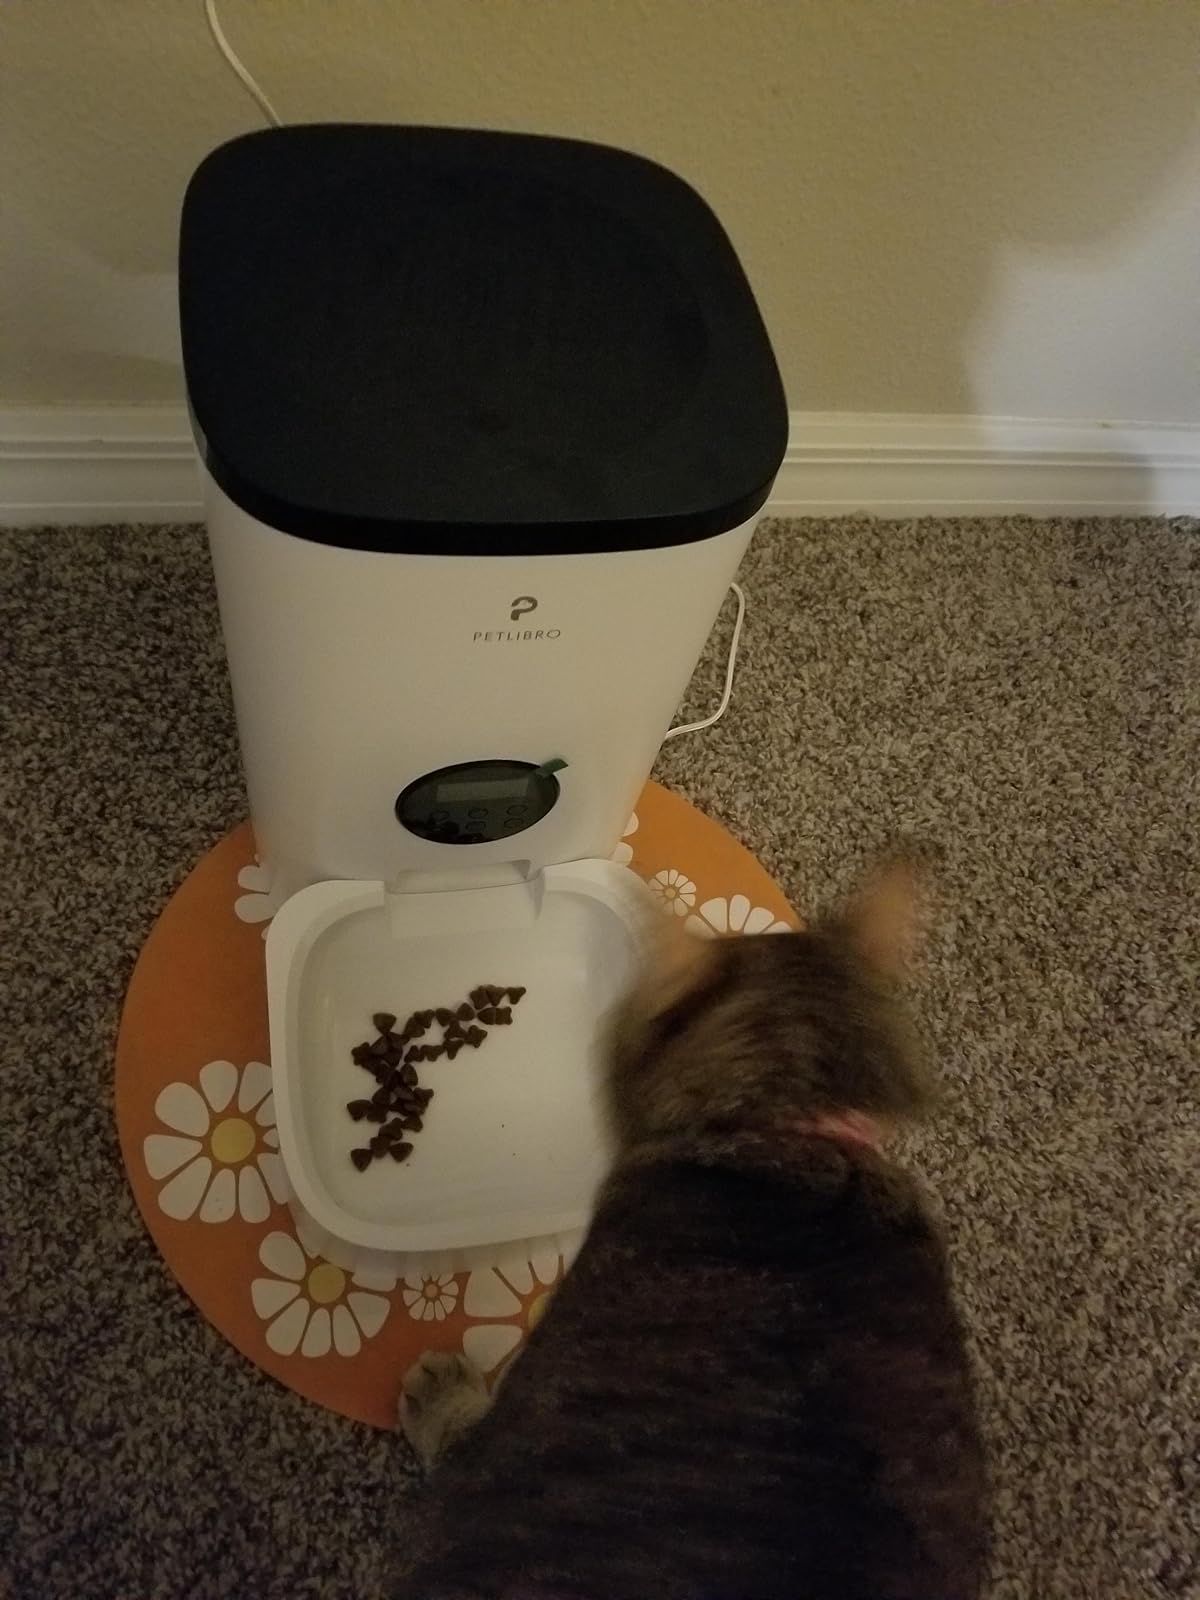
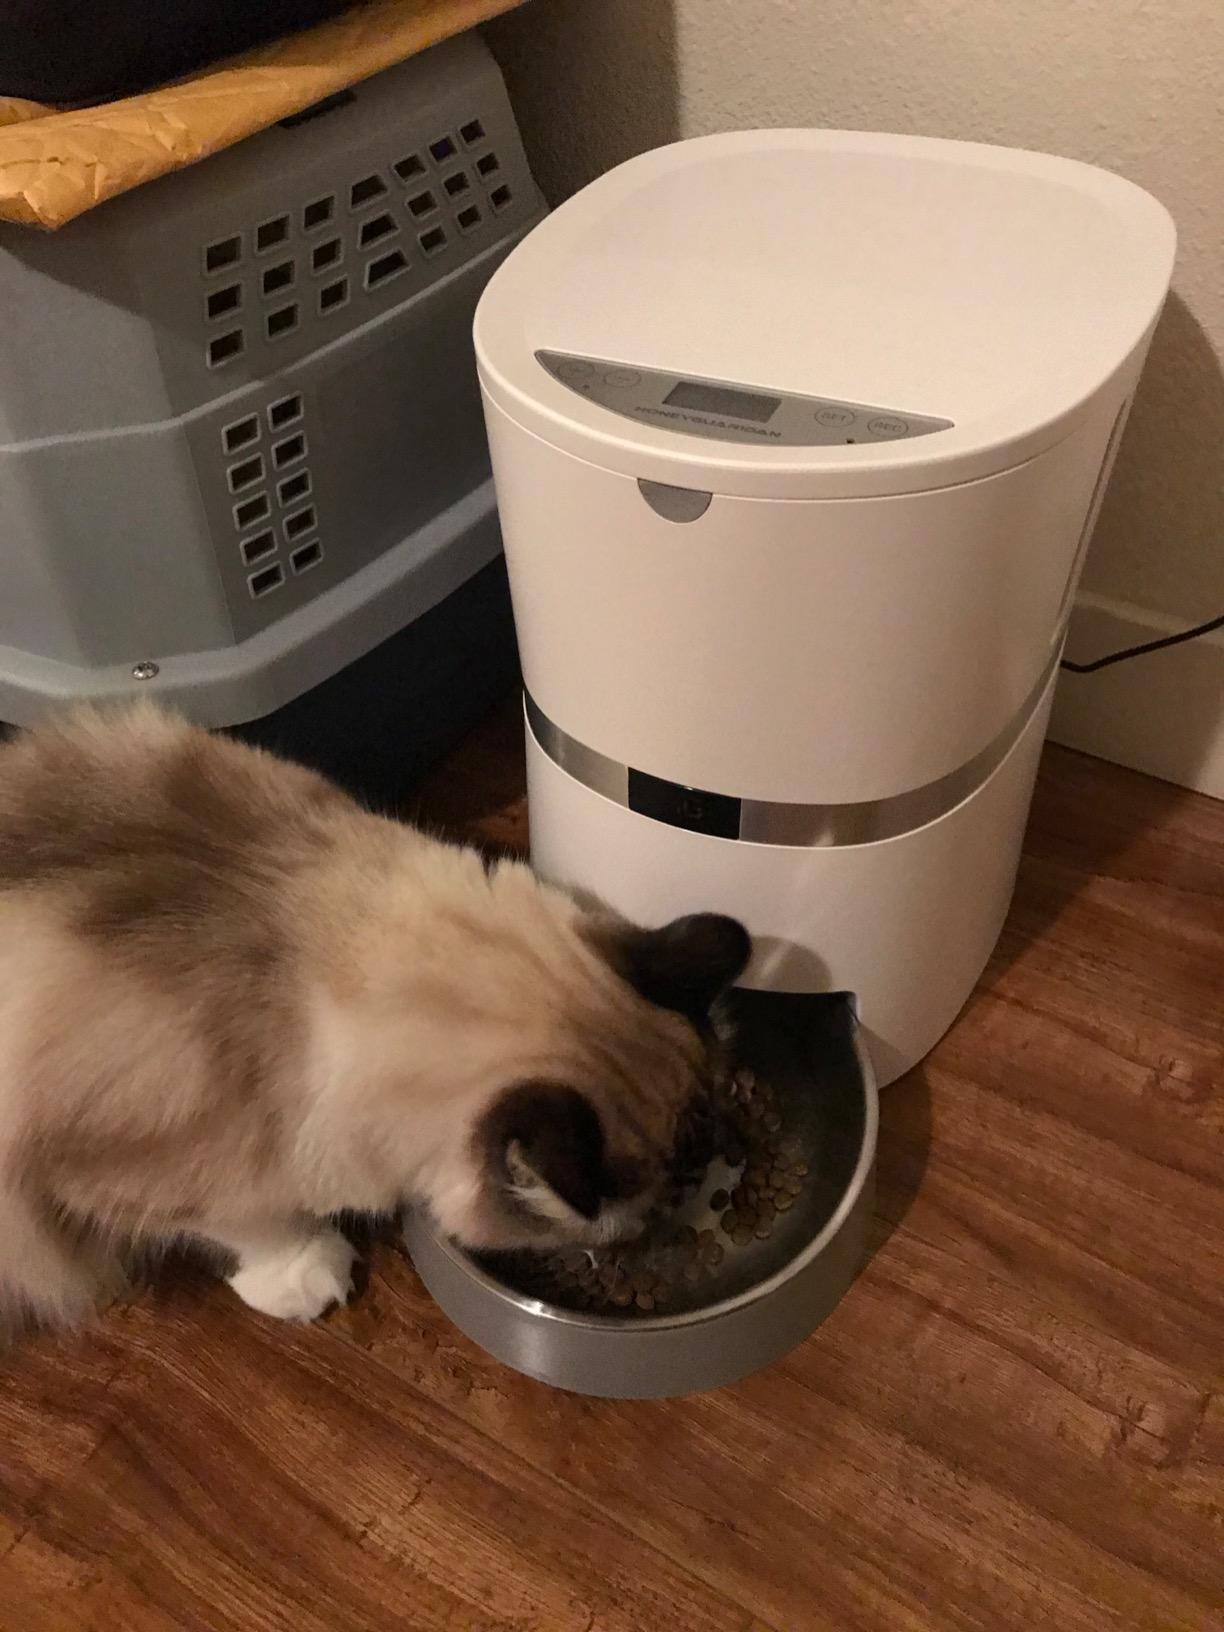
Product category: items_feeder
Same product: no